Otto Wilhelm Madelung

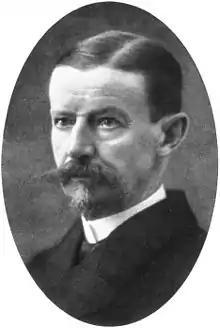
Otto Wilhelm Madelung

Otto Wilhelm Madelung (May 15, 1846 – July 22, 1926) was a German surgeon who was a native of Gotha. His son, physicist Erwin Madelung (1881–1972), discovered the Madelung constant.